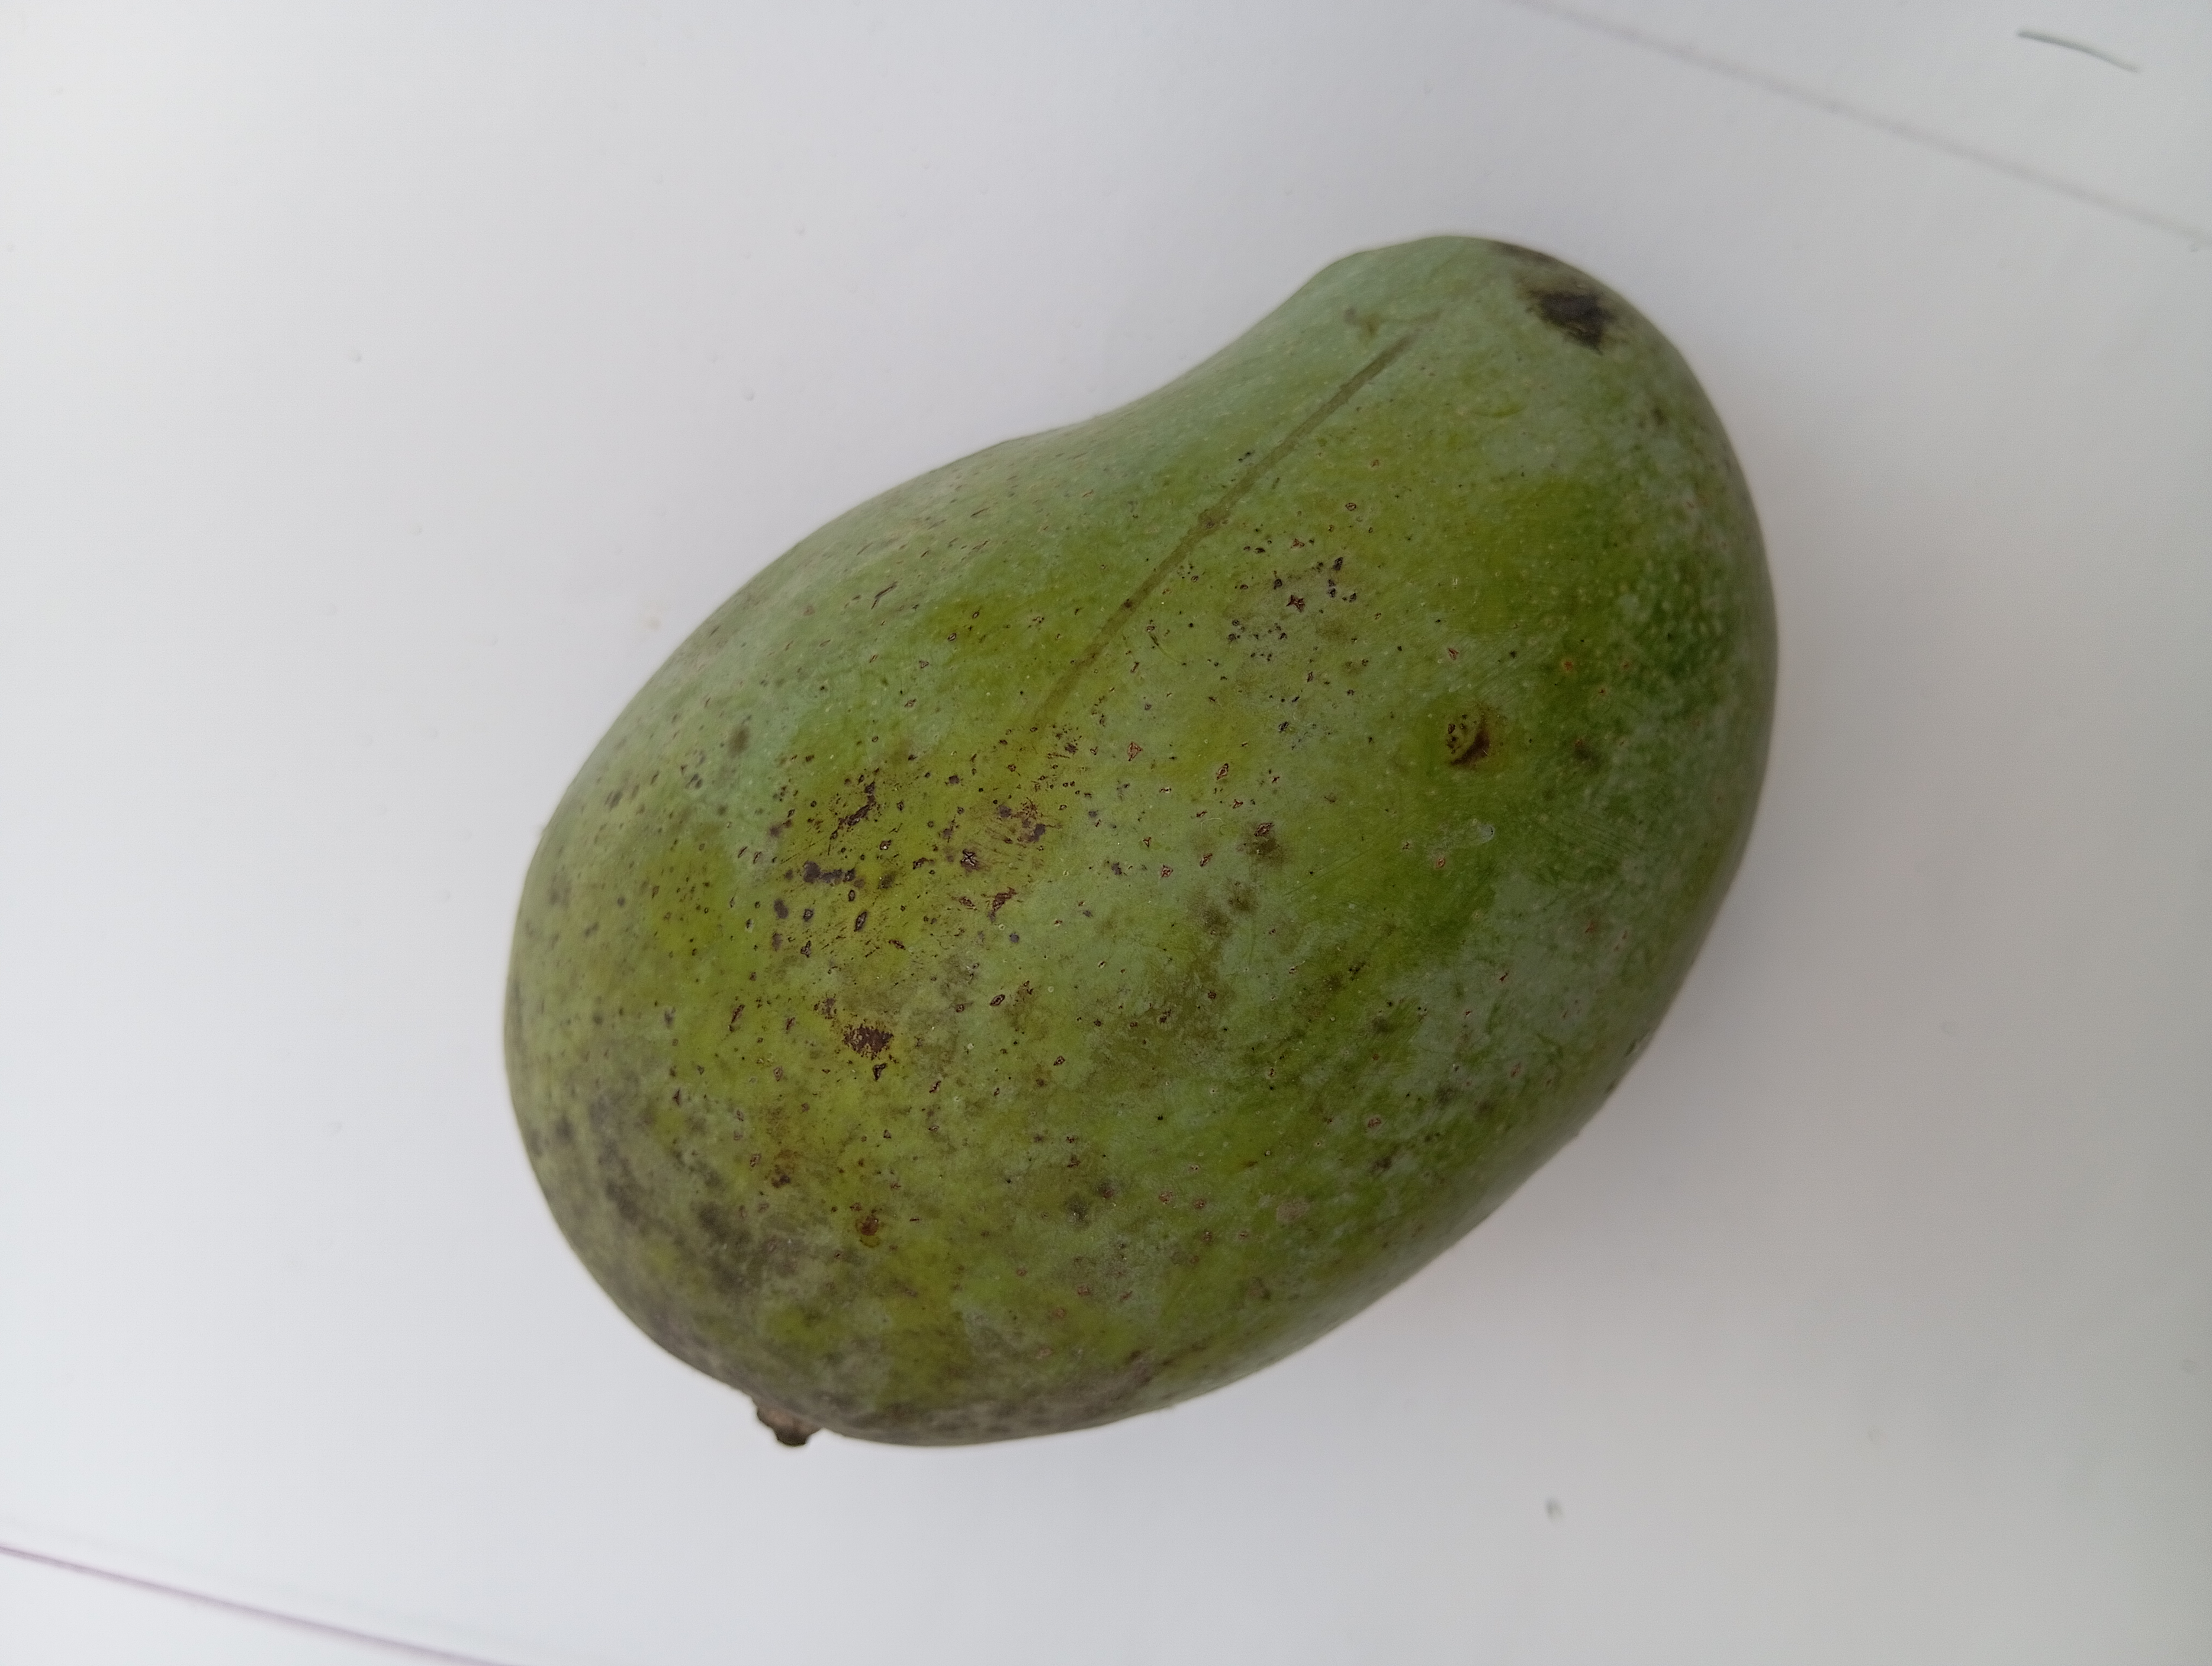
Mango variety: Amrapali